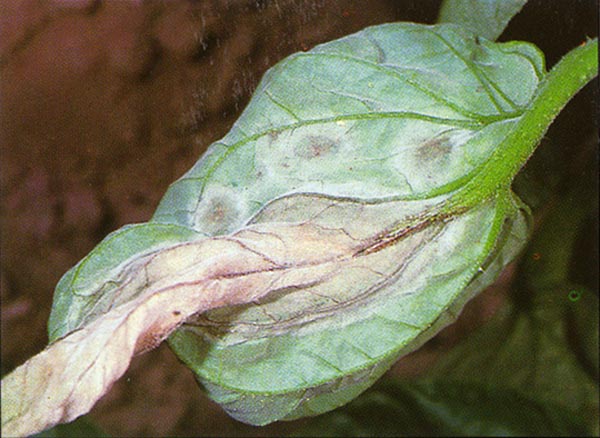
Labels: Tomato leaf late blight